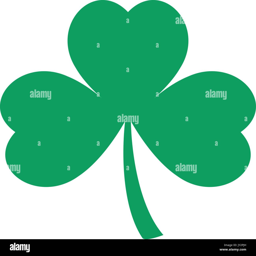
a green silhouette of a leaf clover